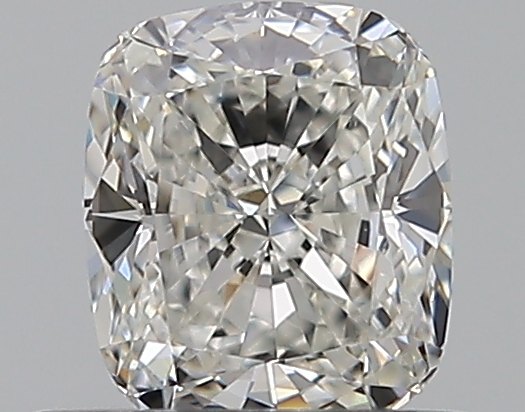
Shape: cushion
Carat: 0.51
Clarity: VS1
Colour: H
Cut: EX
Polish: EX
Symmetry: VG
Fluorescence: M
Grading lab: GIA
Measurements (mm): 4.93 x 4.22 x 2.86